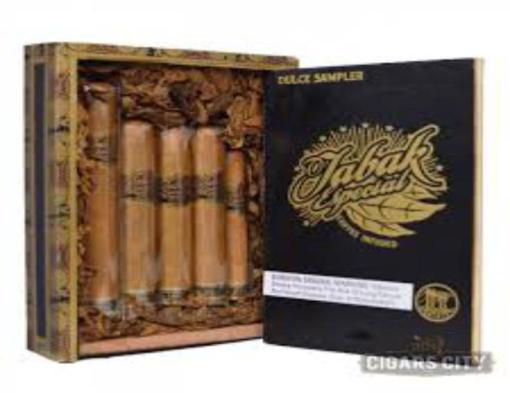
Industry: Necessities